Ogi Station

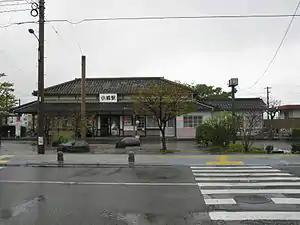
Ogi Station in 2009

is a passenger railway station on the Karatsu Line operated by JR Kyushu located in Ogi, Saga Prefecture, Japan.